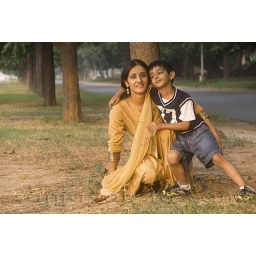
Mother and son in the tree lined road, india trees, India